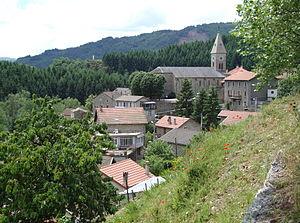
St.Julien-Boutières (Ardèche, Fr) vue du village
Saint-Julien-Boutières est une ancienne commune française située dans le département de l'Ardèche, en région Auvergne-Rhône-Alpes. Elle a fusionné le 1ᵉʳ janvier 2019 avec Intres pour former Saint-Julien-d'Intres.